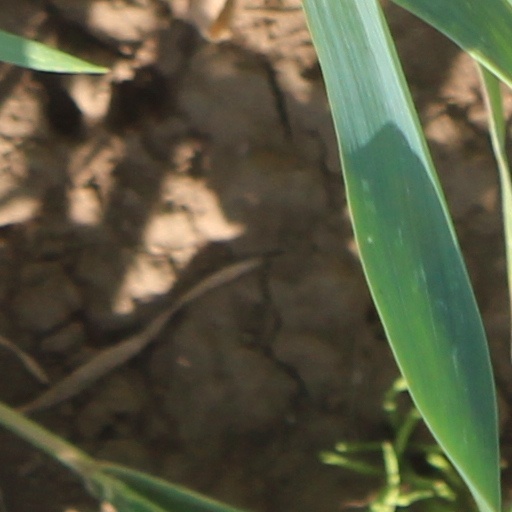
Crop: wheat